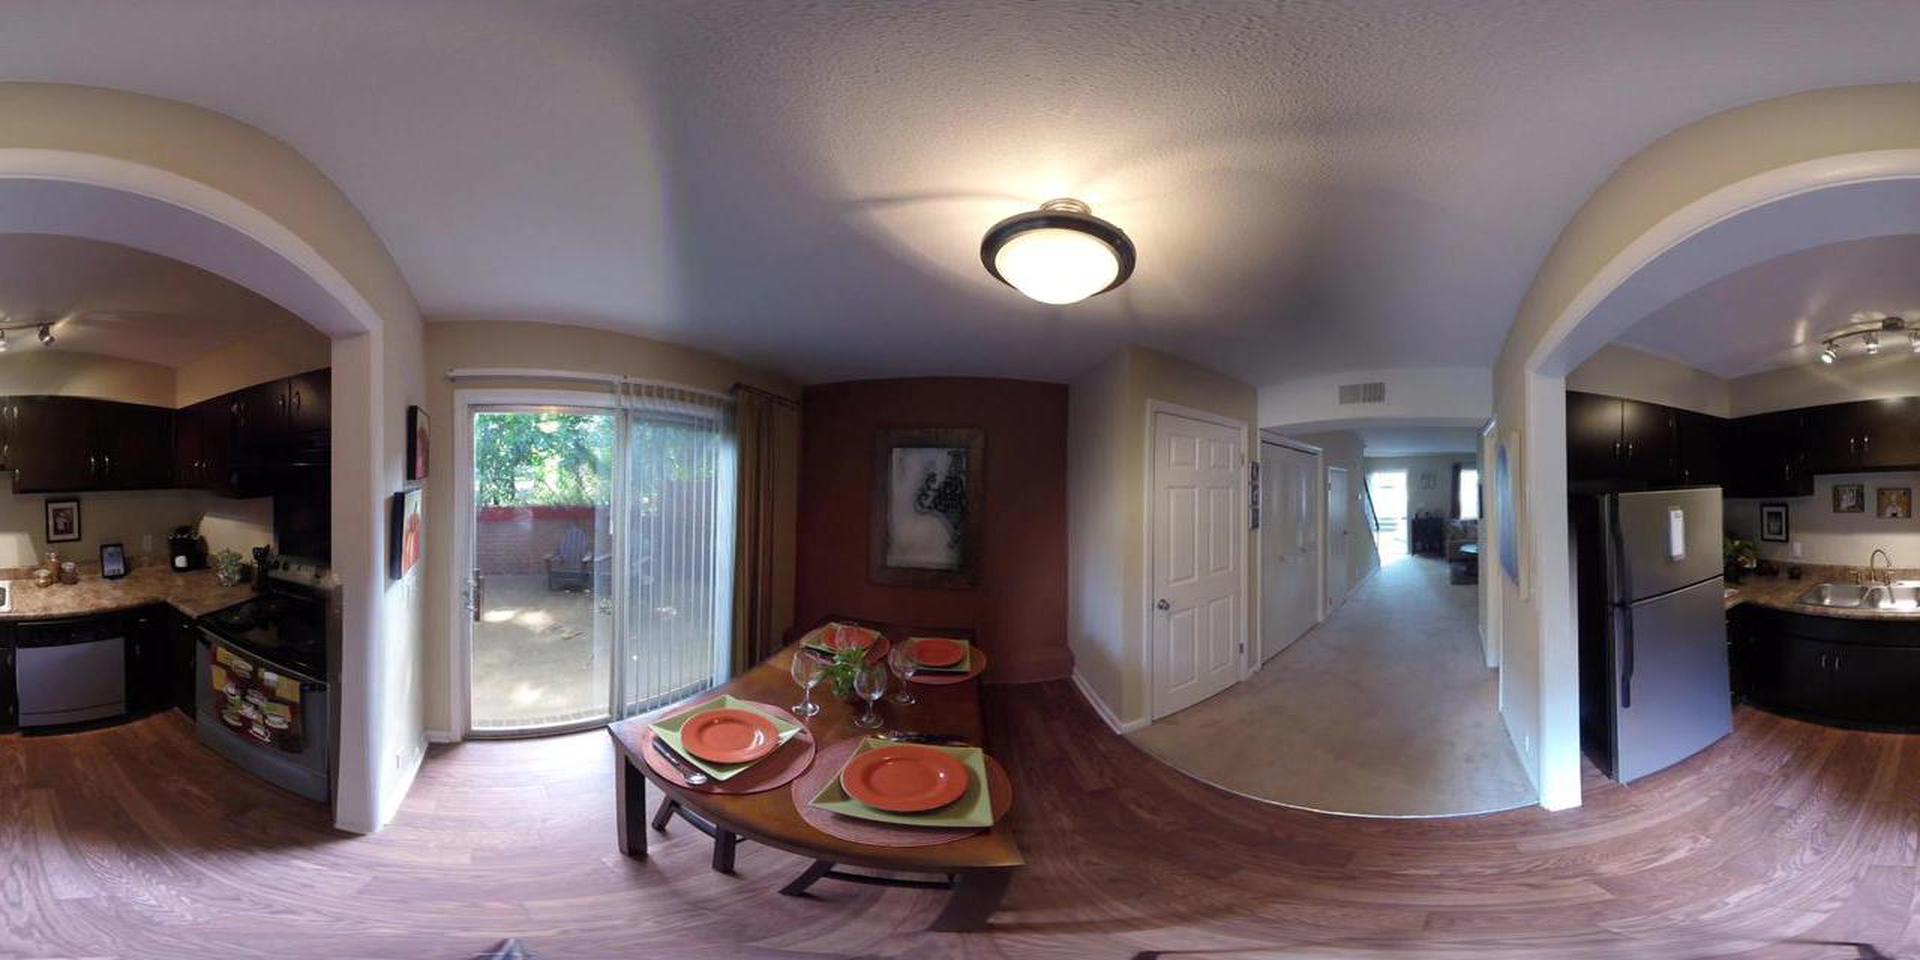
Referred object: the stainless steel refrigerator

Referred object: the round ceiling light fixture